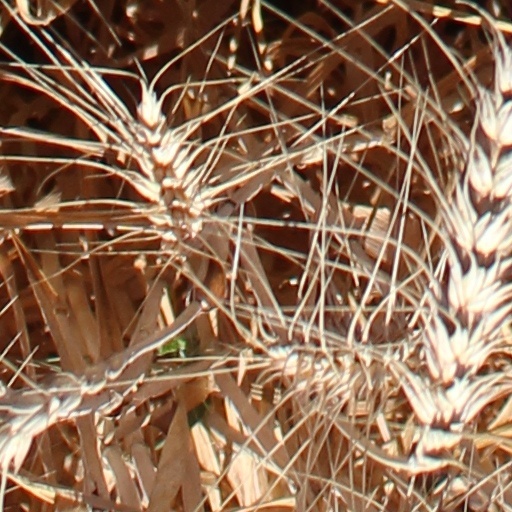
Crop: wheat